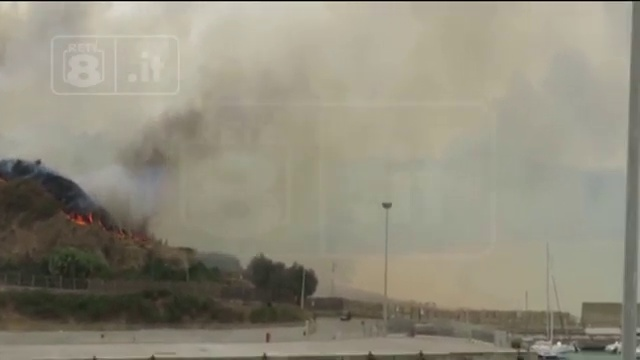
Fire: no
Smoke: yes